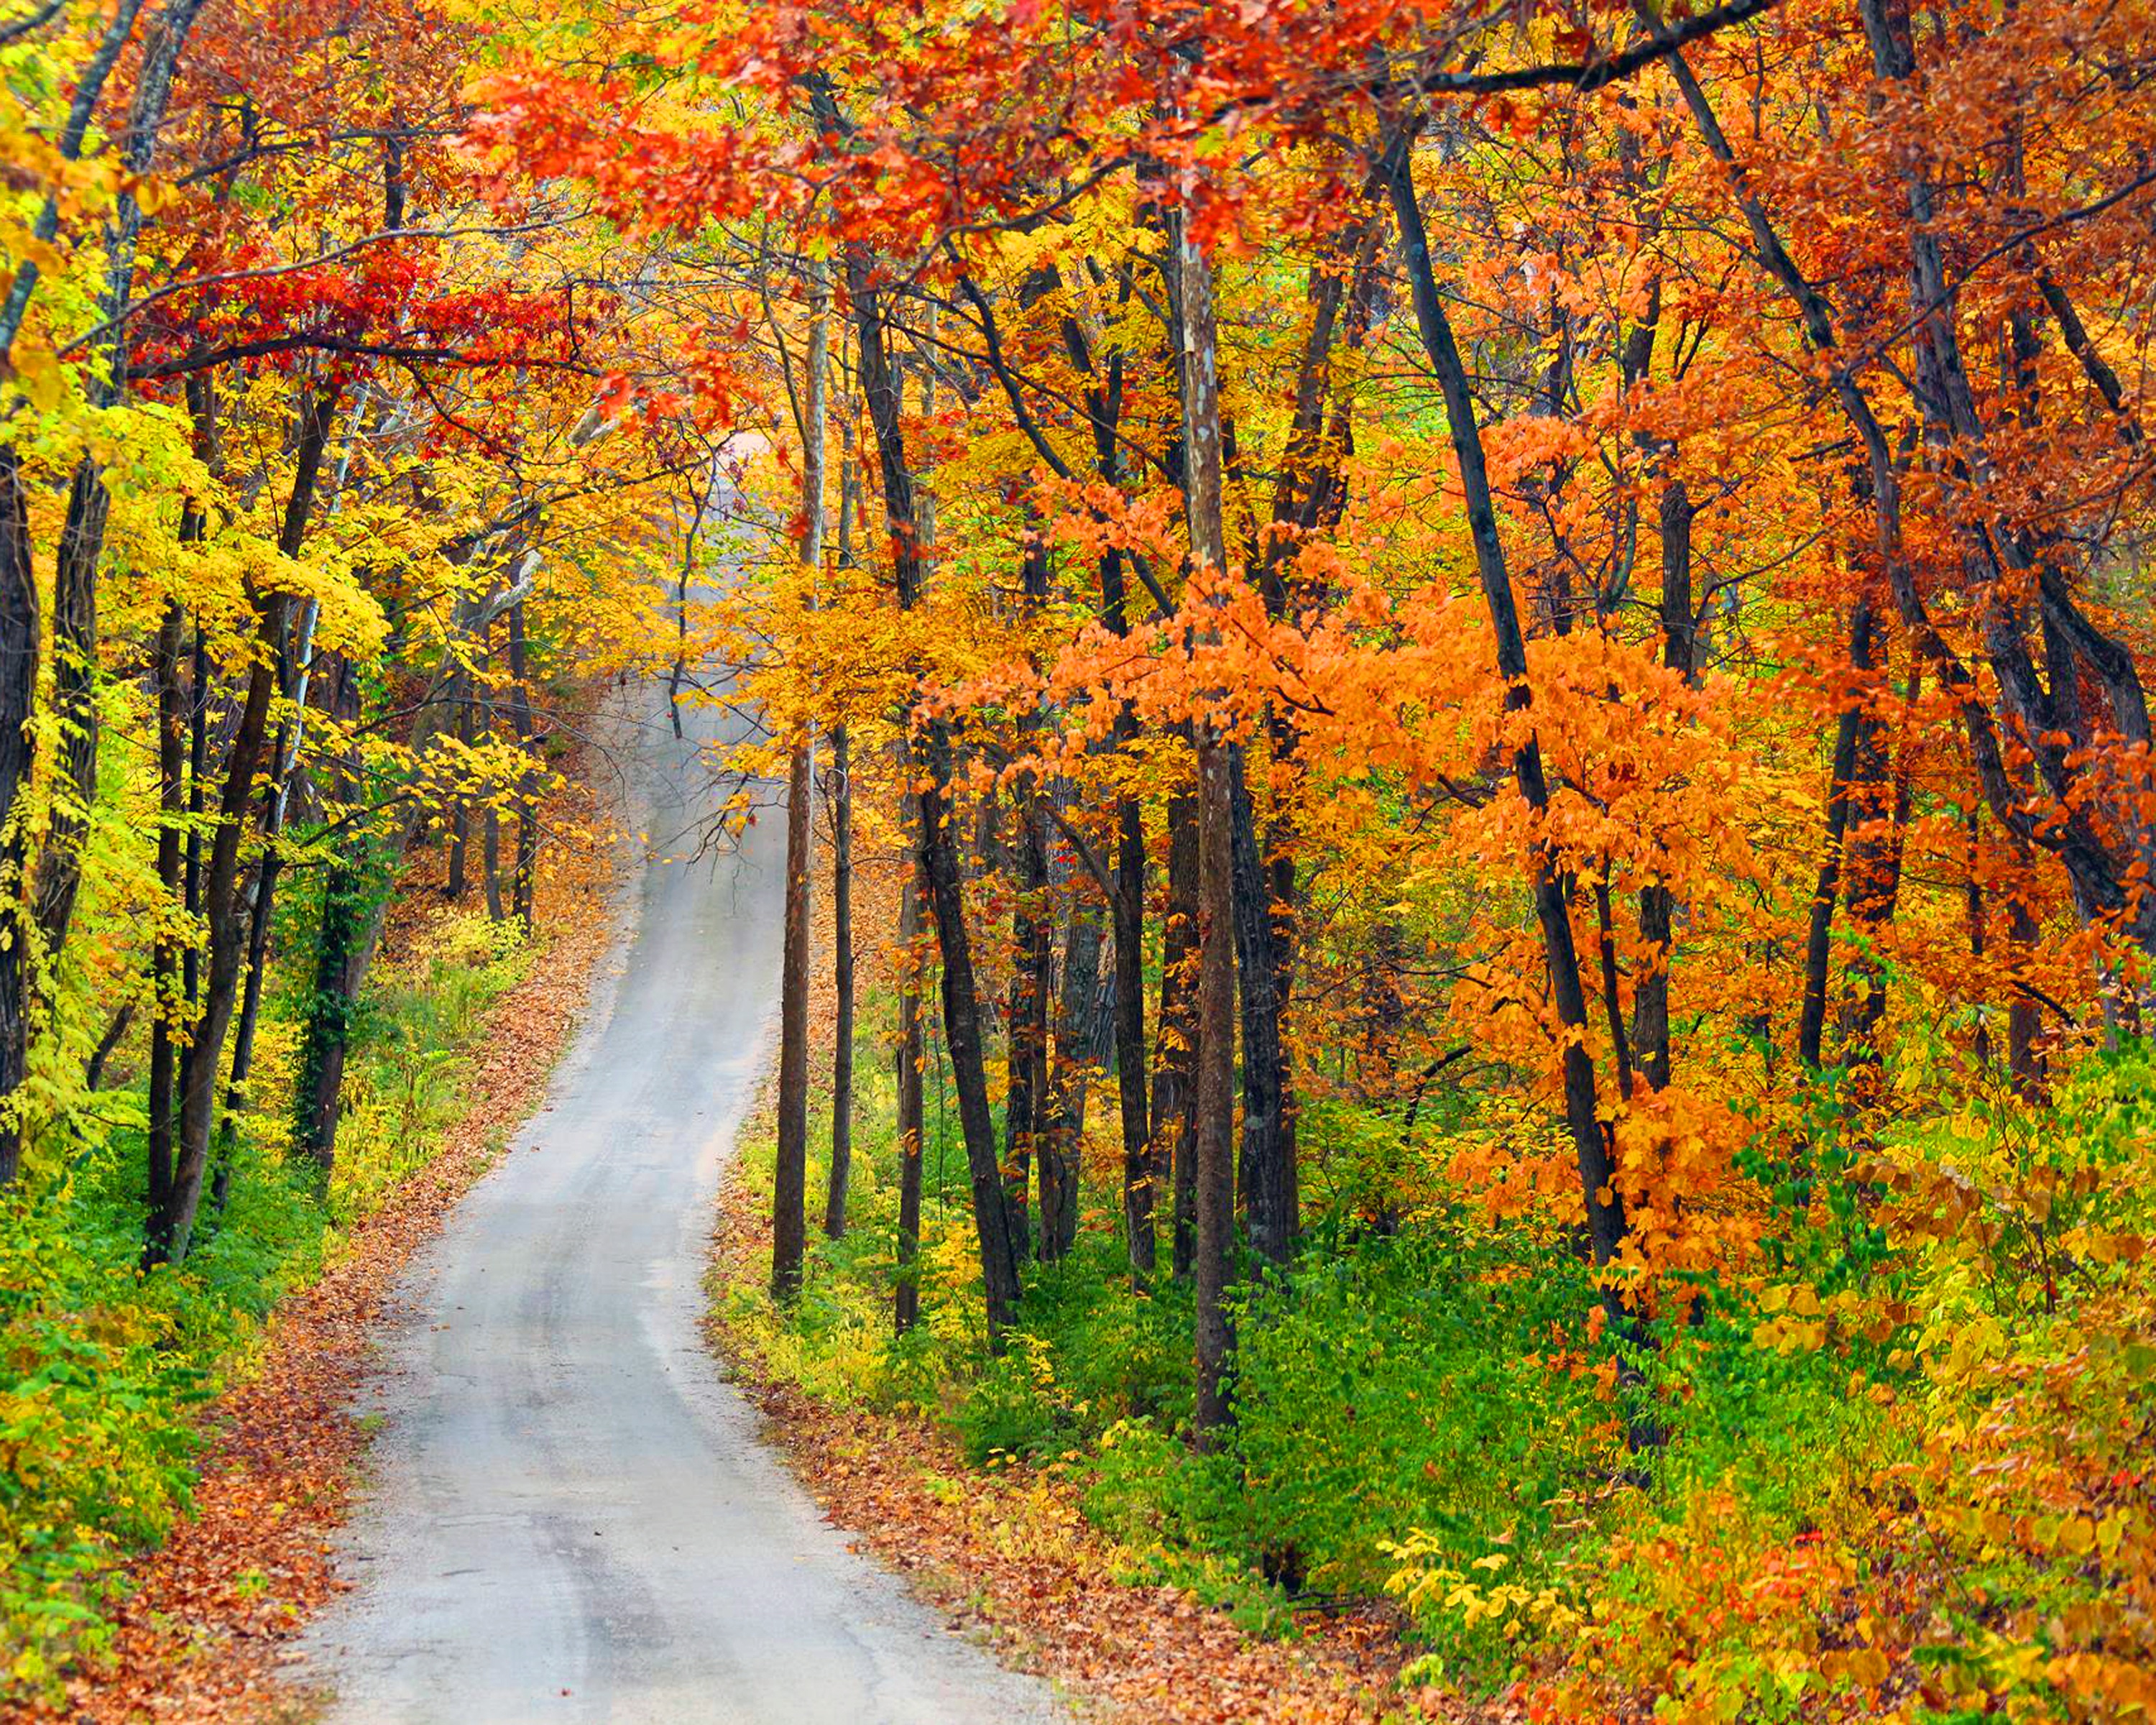
tree, forest, sunlight, leaf, autumn, season, deciduous, woodland, habitat, ecosystem, natural environment, woody plant, temperate broadleaf and mixed forest